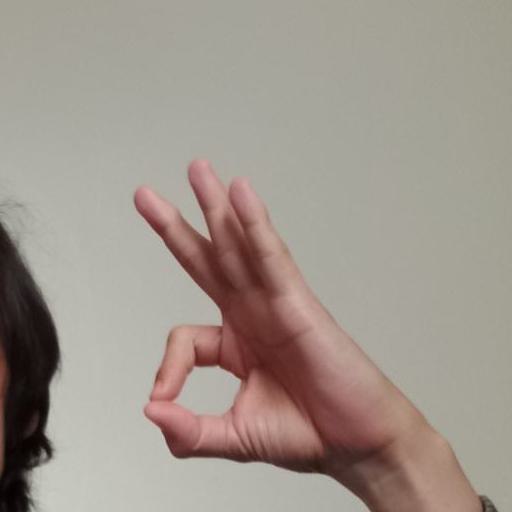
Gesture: ok